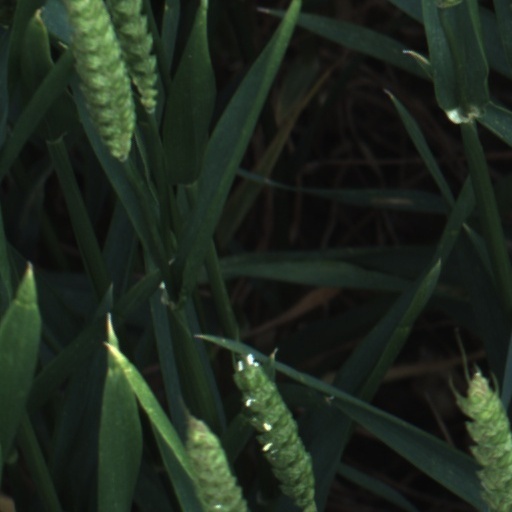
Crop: wheat